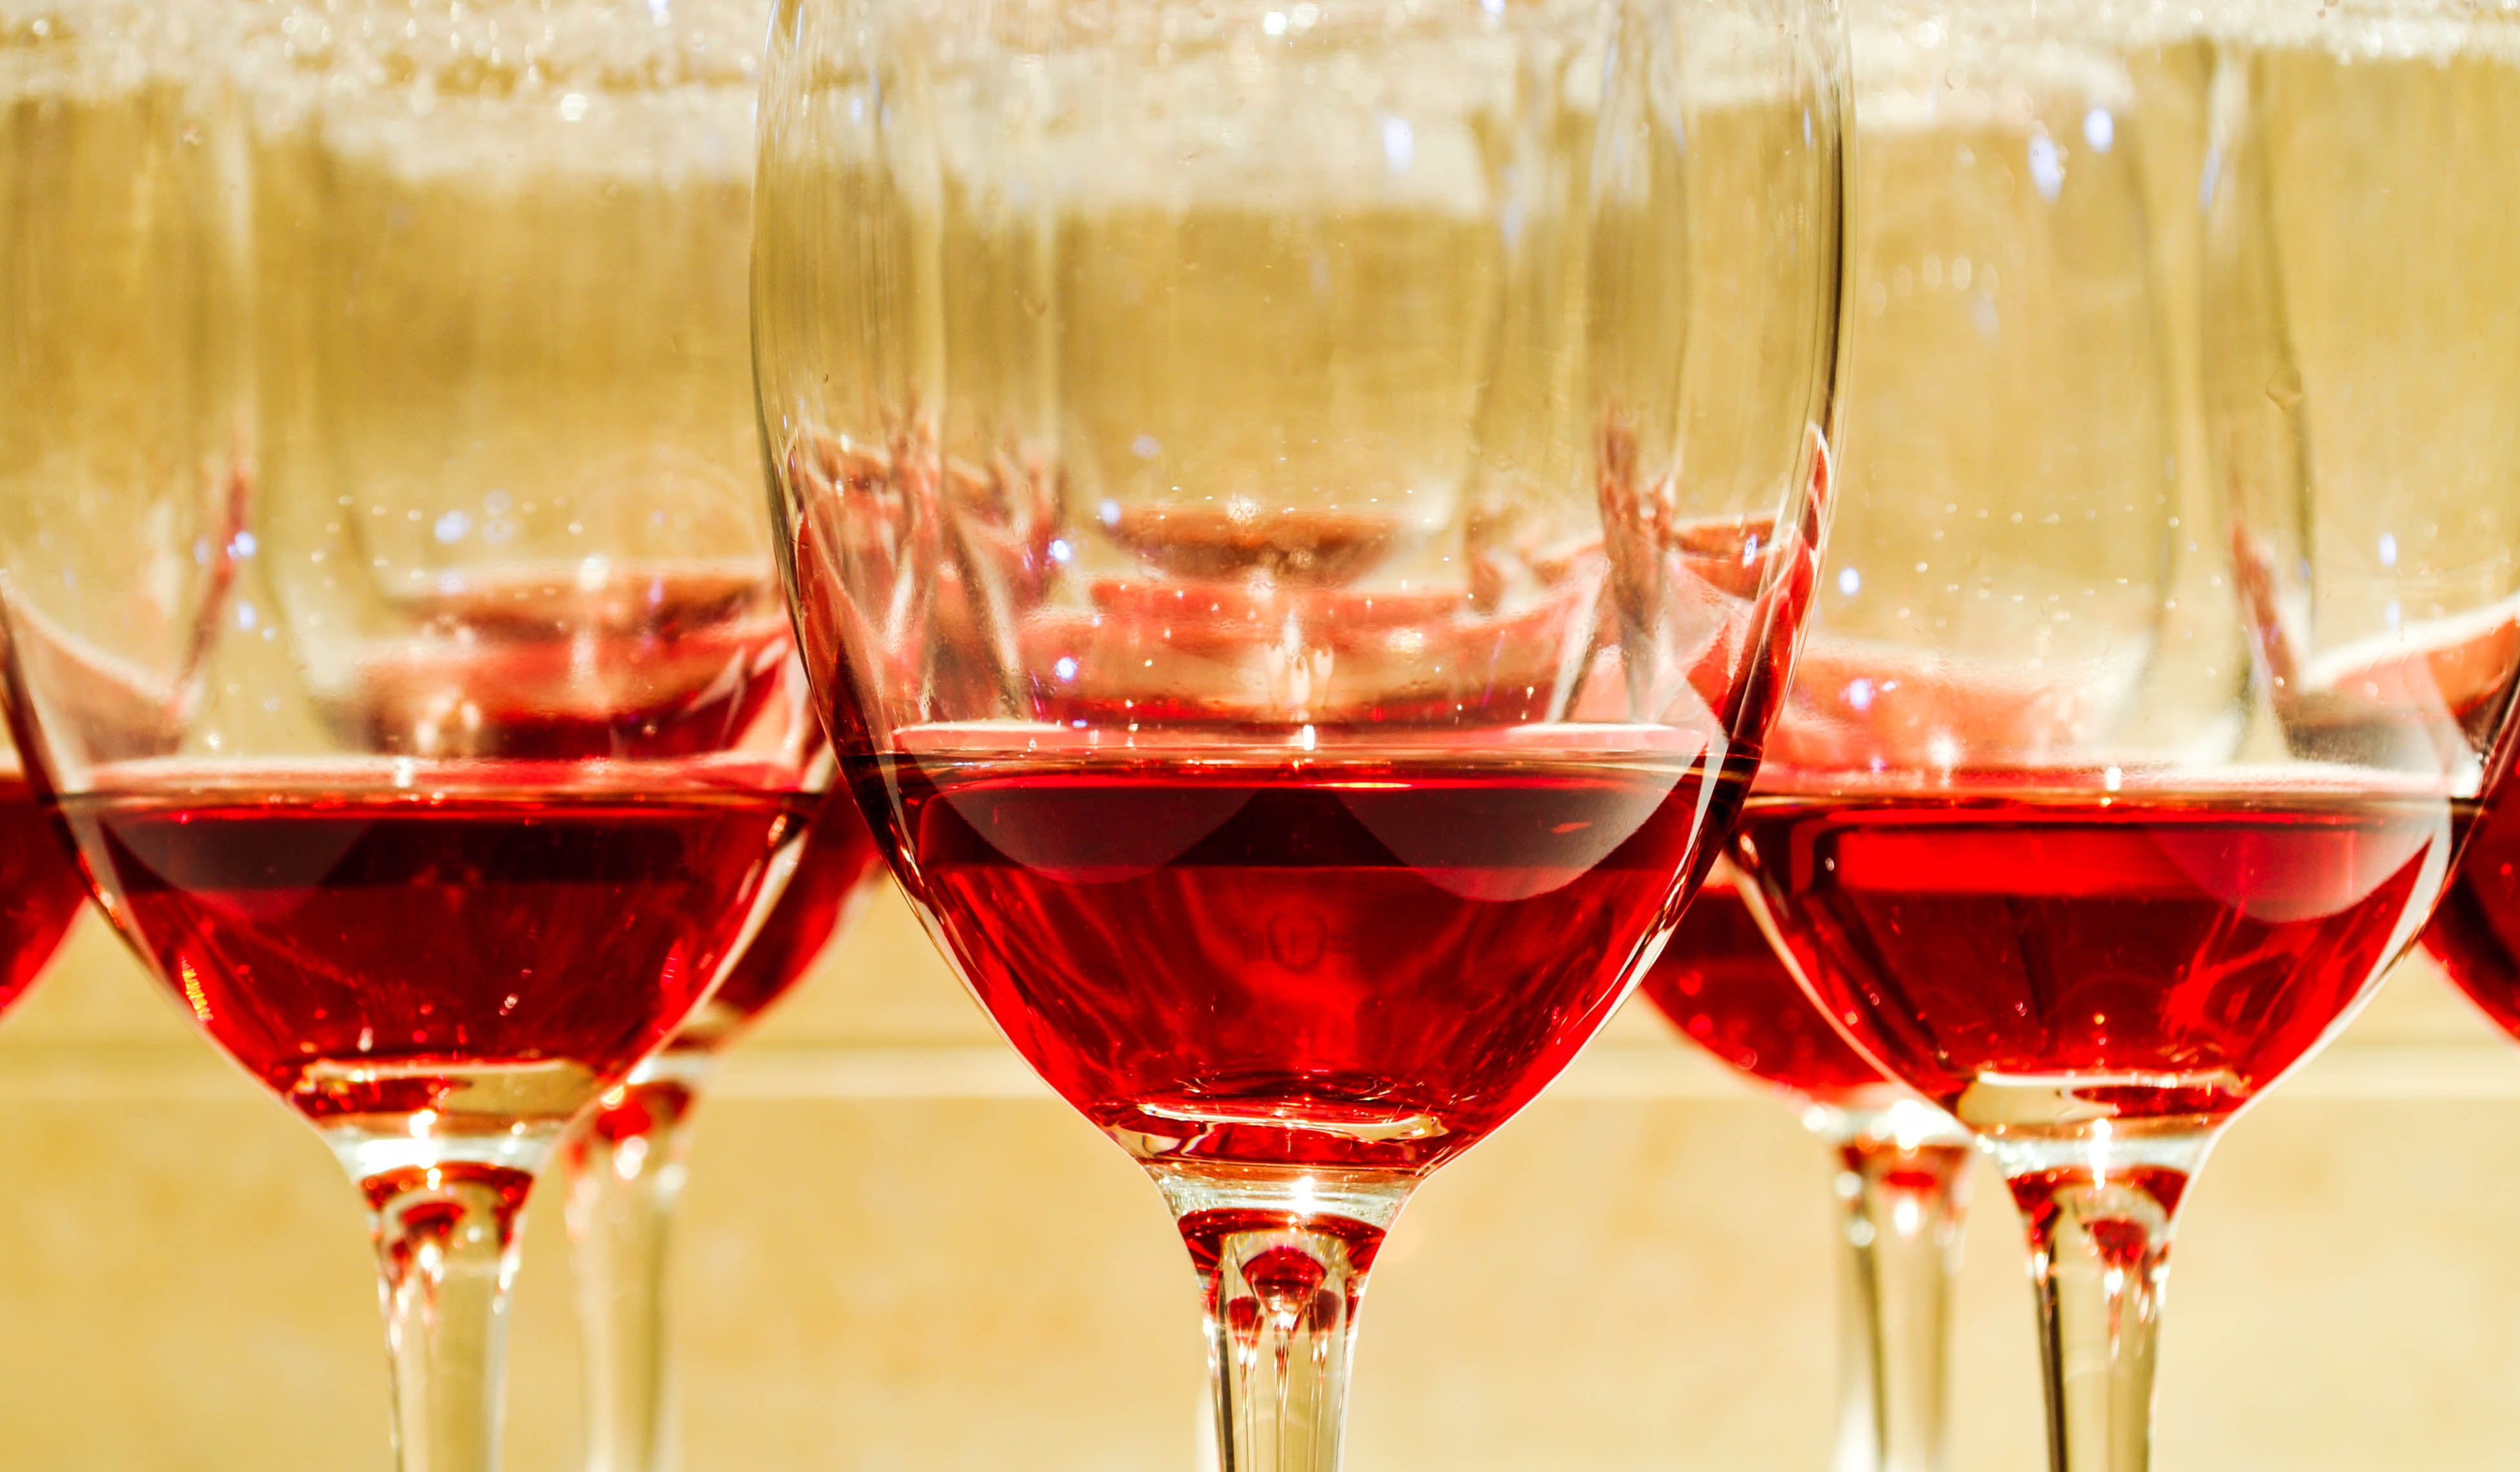
table, wine, white, glass, celebration, red, beverage, drink, red wine, material, alcohol, wine glass, symmetry, welcome, stemware, alcoholic beverage, drinkware, christmas party, welcome drink